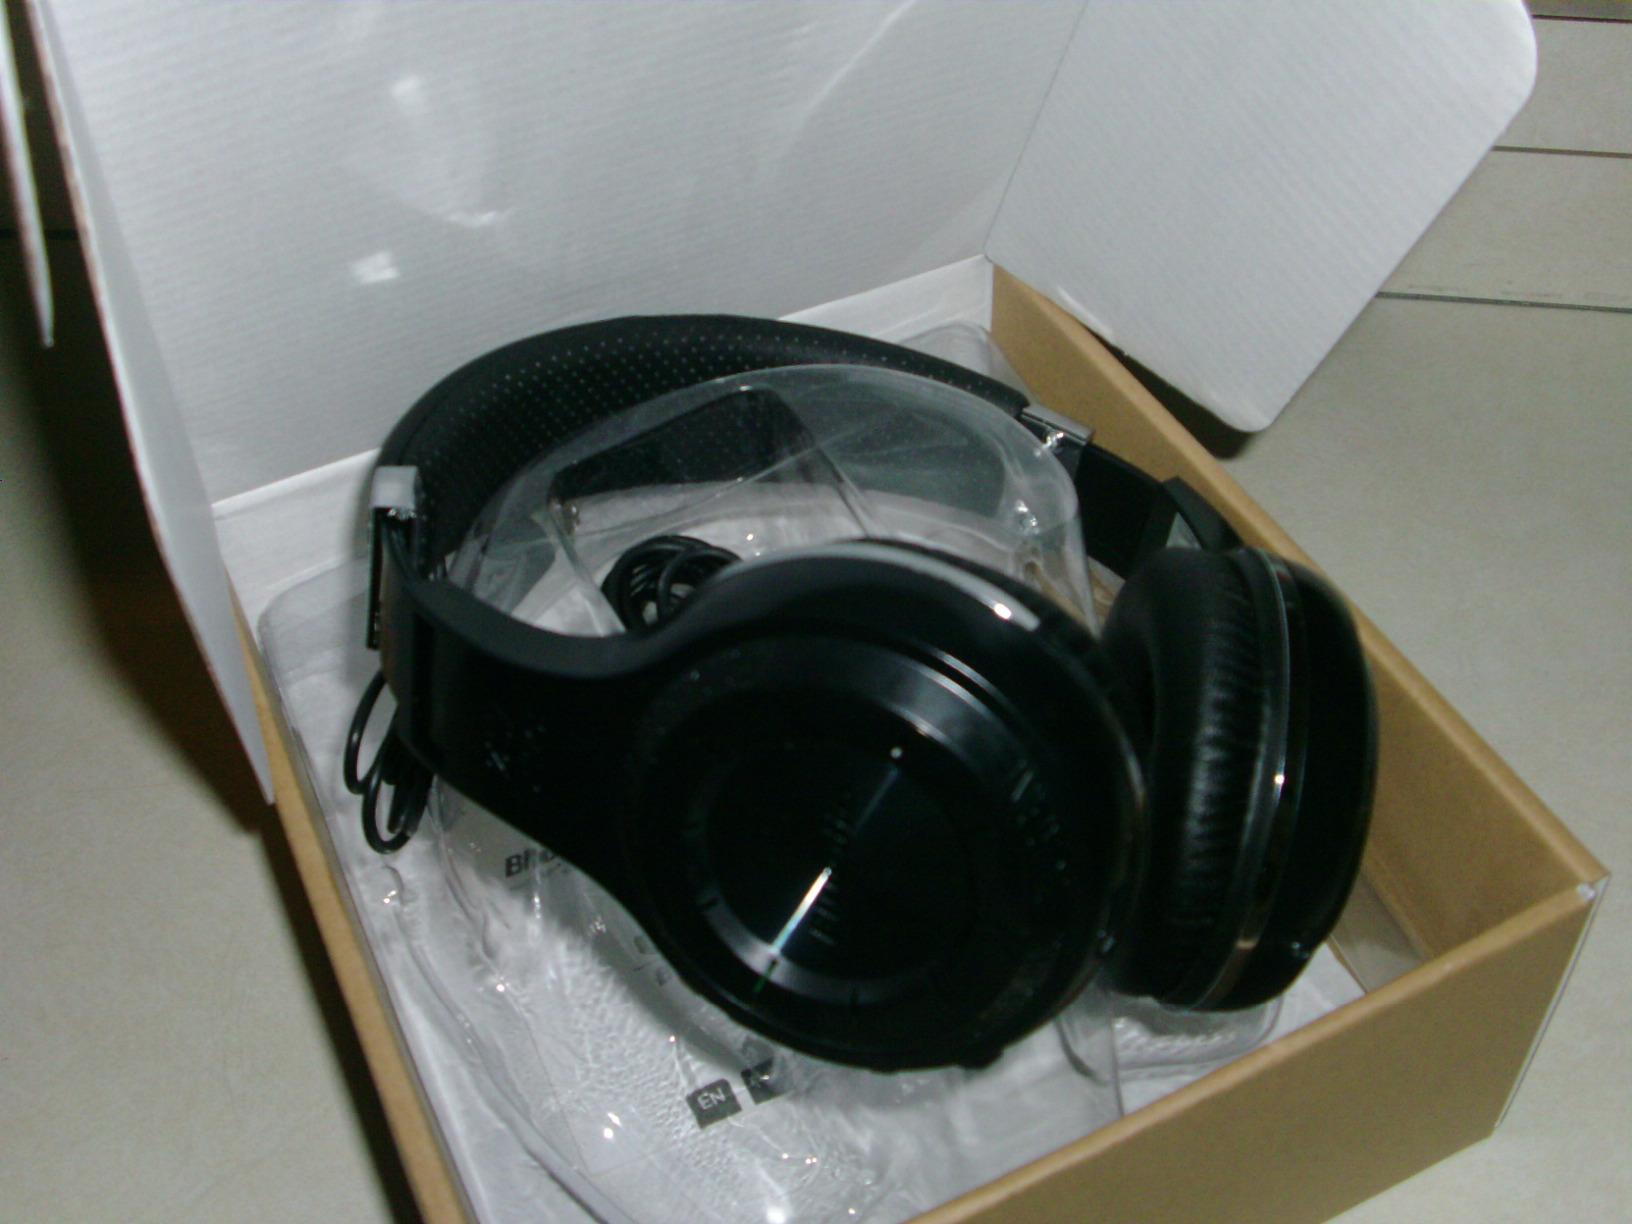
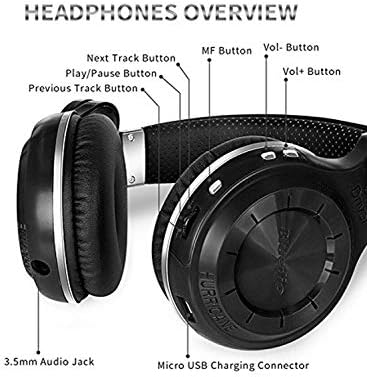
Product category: headphones
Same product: no